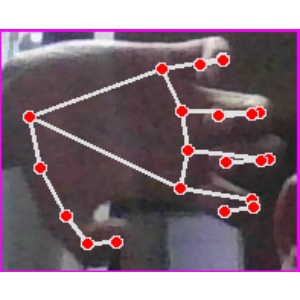
अक्षर: त